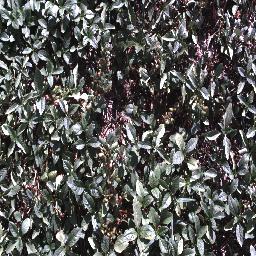
Label: negative